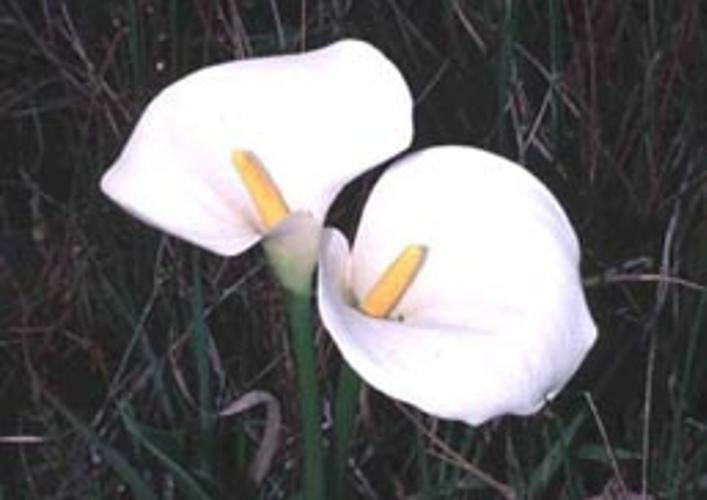
Flower: giant white arum lily